Not on Drugs

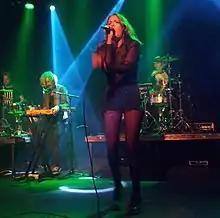
Tove Lo performing at the Tavastia Club in Helsinki in 2014.

Lo performed "Not on Drugs" for the first time on Swedish TV special "Eldsjälsgalan" on 26 February 2014. On 27 February 2014, the artist performed the song at the Norwegian festival . The following month, she sang the track alongside "Habits (Stay High)" and other material from "Truth Serum" at the South by Southwest festival. On 25 March 2014, the artist performed the song at Tavastia Club in Helsinki, Finland. Lo sang the track alongside other songs from "Truth Serum" and "Run On Love" during her first UK show at Notting Hill Arts Club, London, on 2 April 2014. For the performance, she was accompanied by two drummers. A reviewer from Discopop said he was "blown away" and that it was "so refreshing to be at a pop show that engages the heart as well as the senses". Michael Cragg of "The Guardian" rated the show with four stars out of five and deemed it as "a punchy UK debut". Lo performed the same set list at her Hoxton Square Bar & Kitchen show on 6 May 2014. Two months later, she performed the song on American music TV show JBTV.